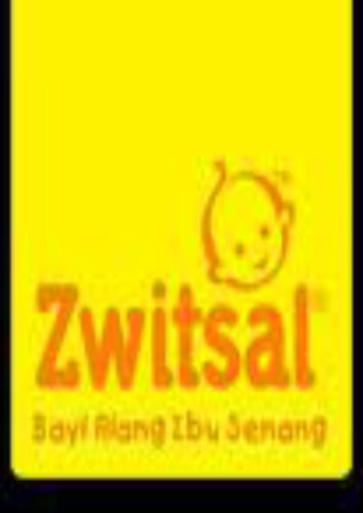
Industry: Necessities